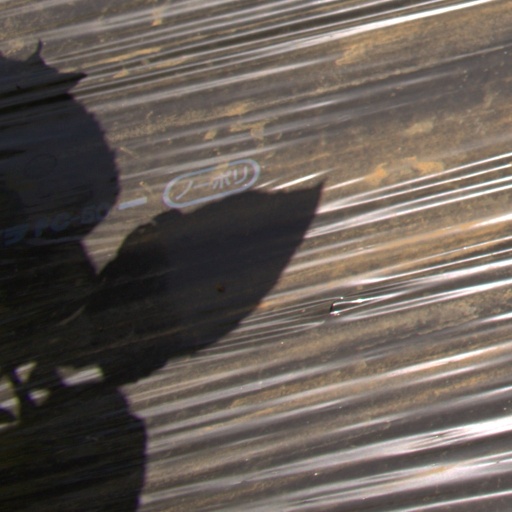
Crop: Jerusalem artichoke